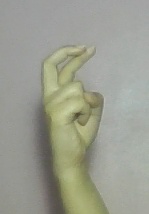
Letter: zay